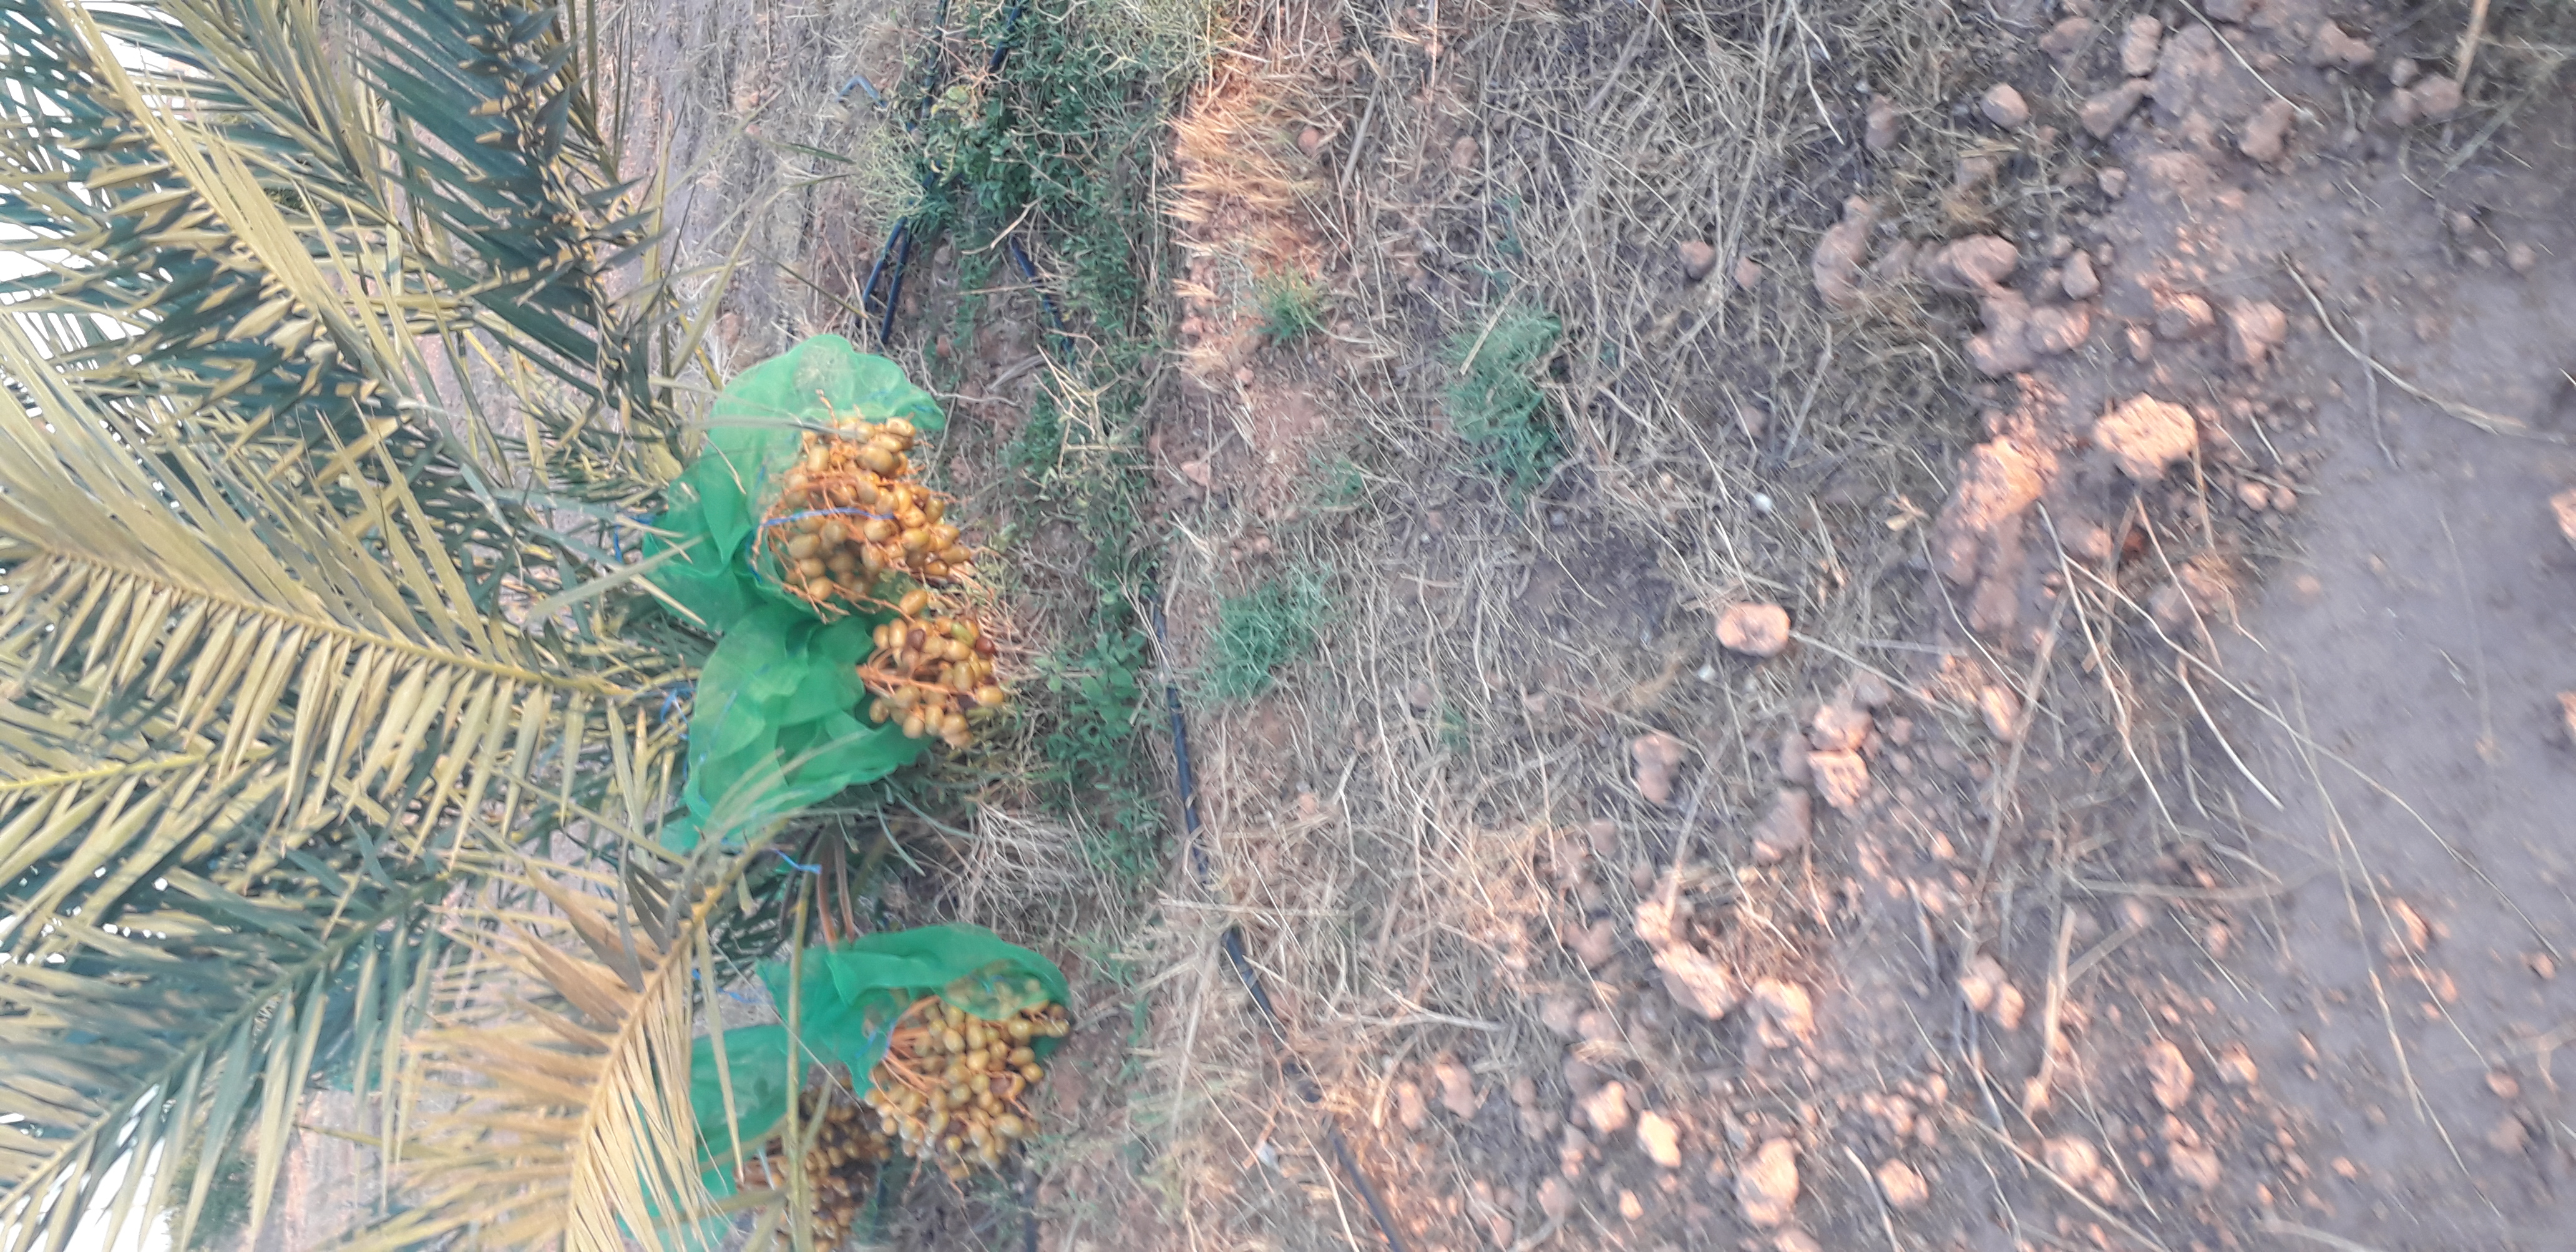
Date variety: Boufagous